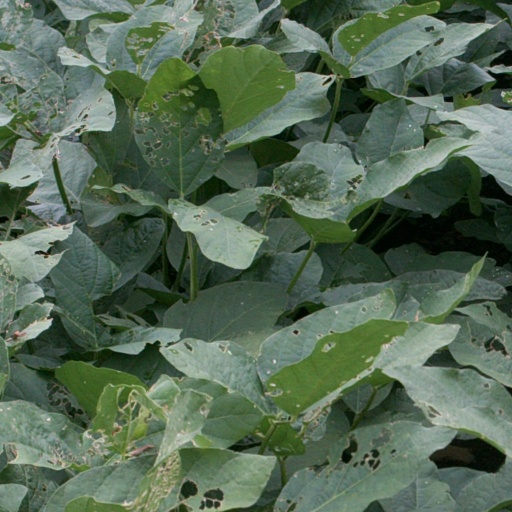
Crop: soybean